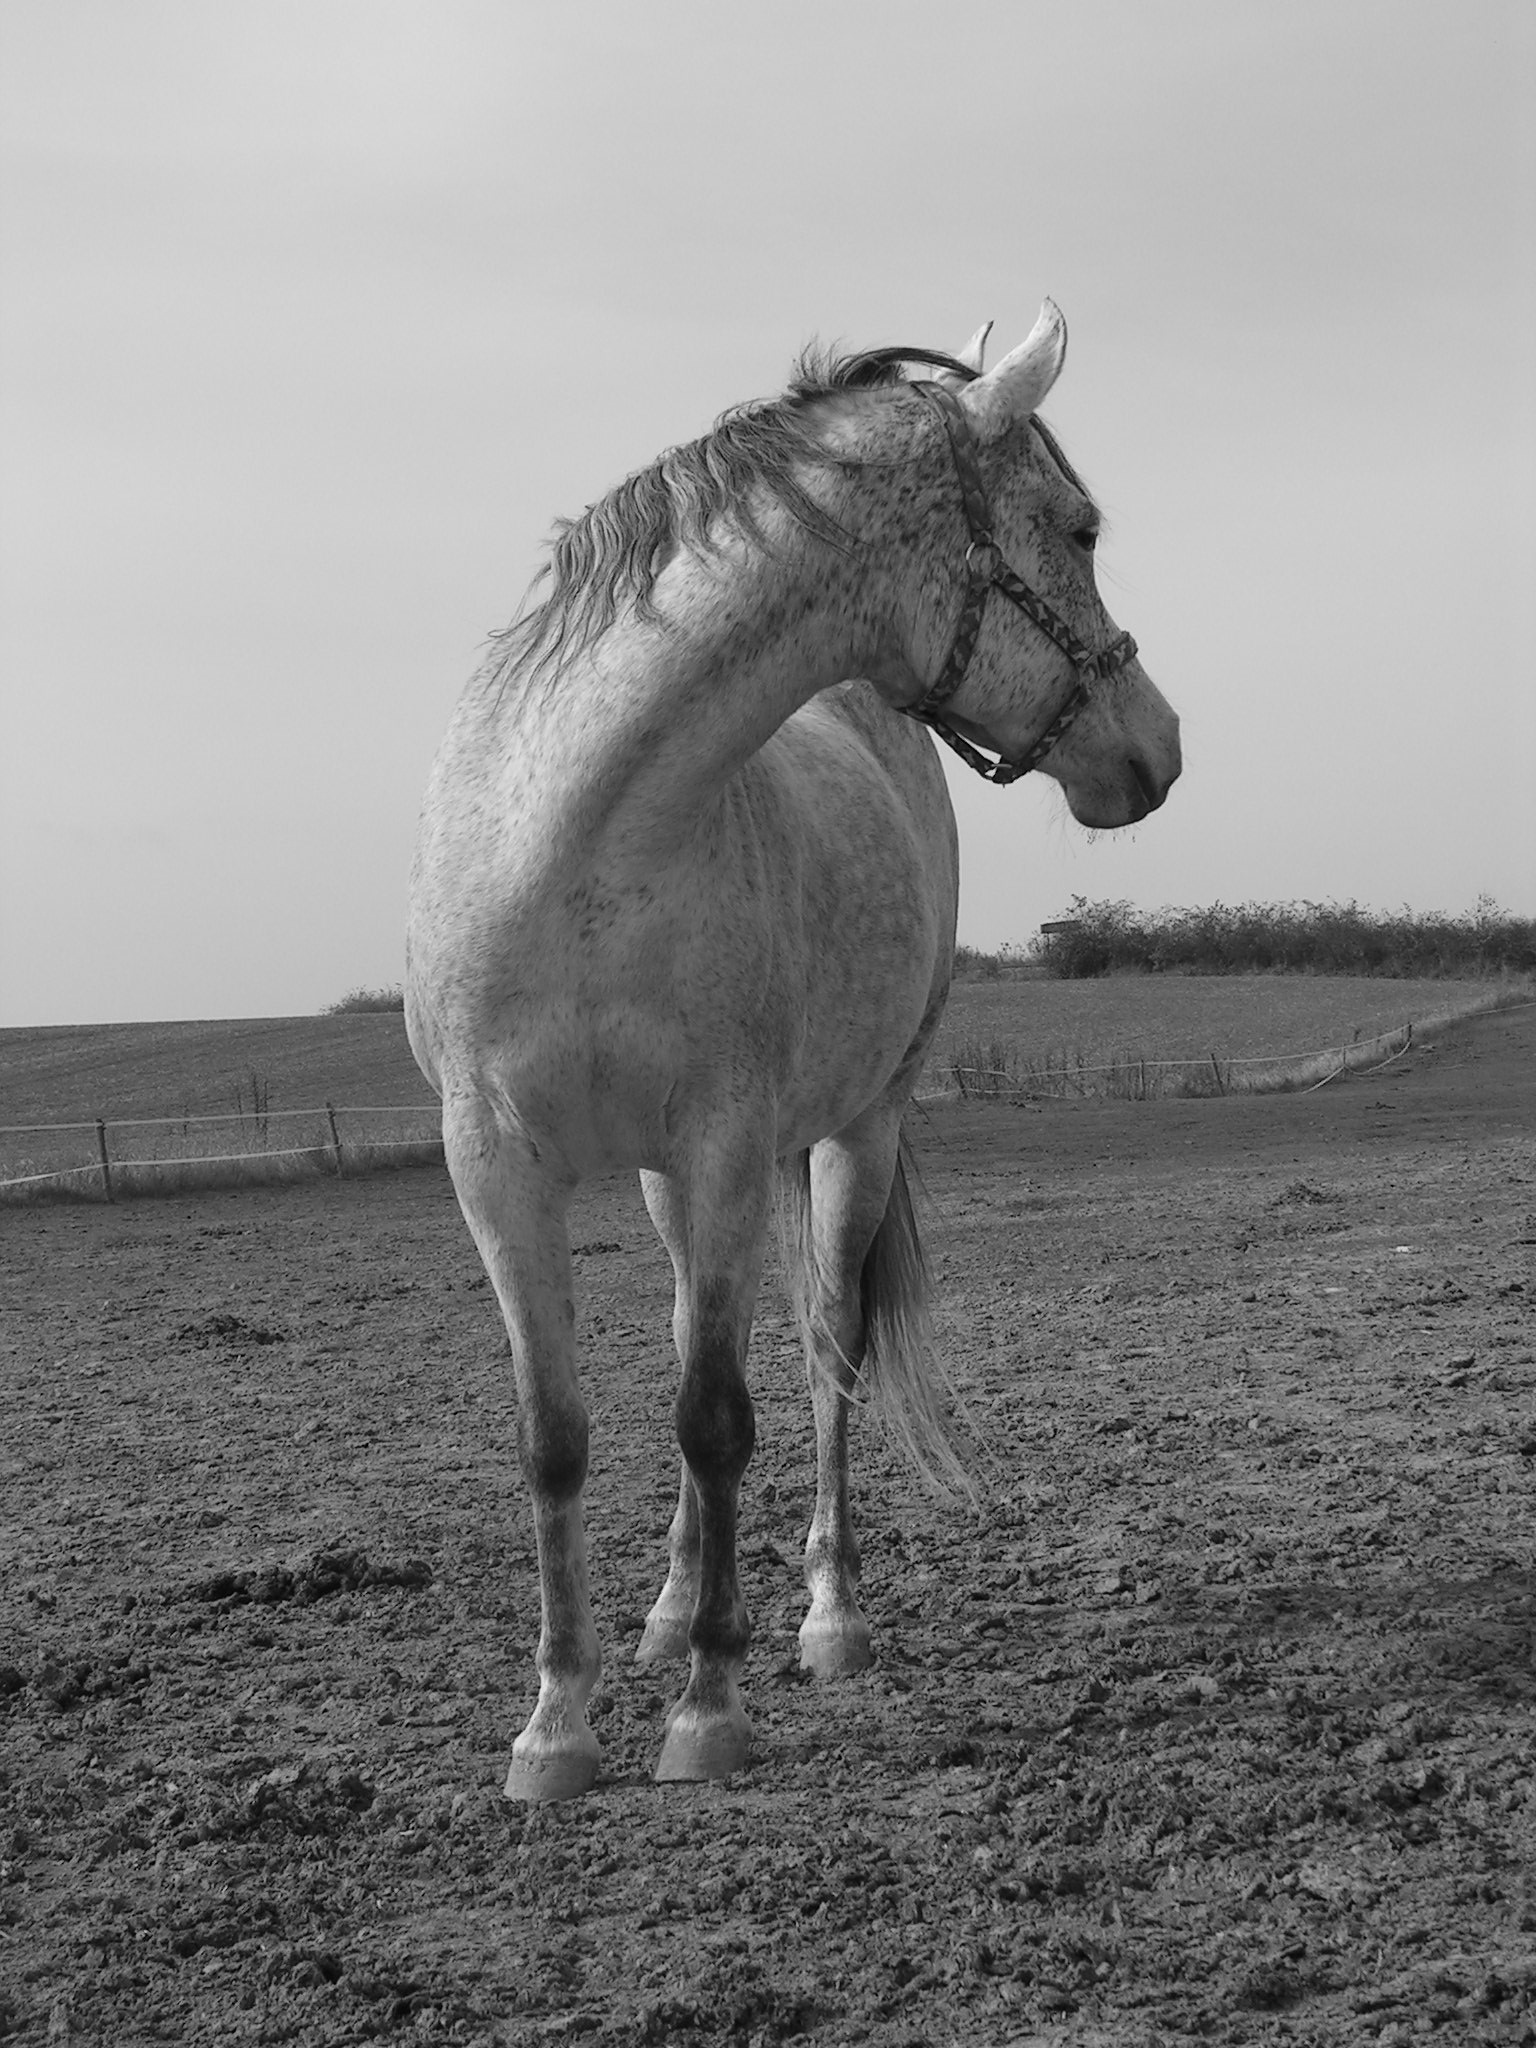
black and white, white, pasture, horse, mammal, stallion, mane, monochrome, vertebrate, mare, b w photography, pack animal, monochrome photography, horse like mammal, mustang horse